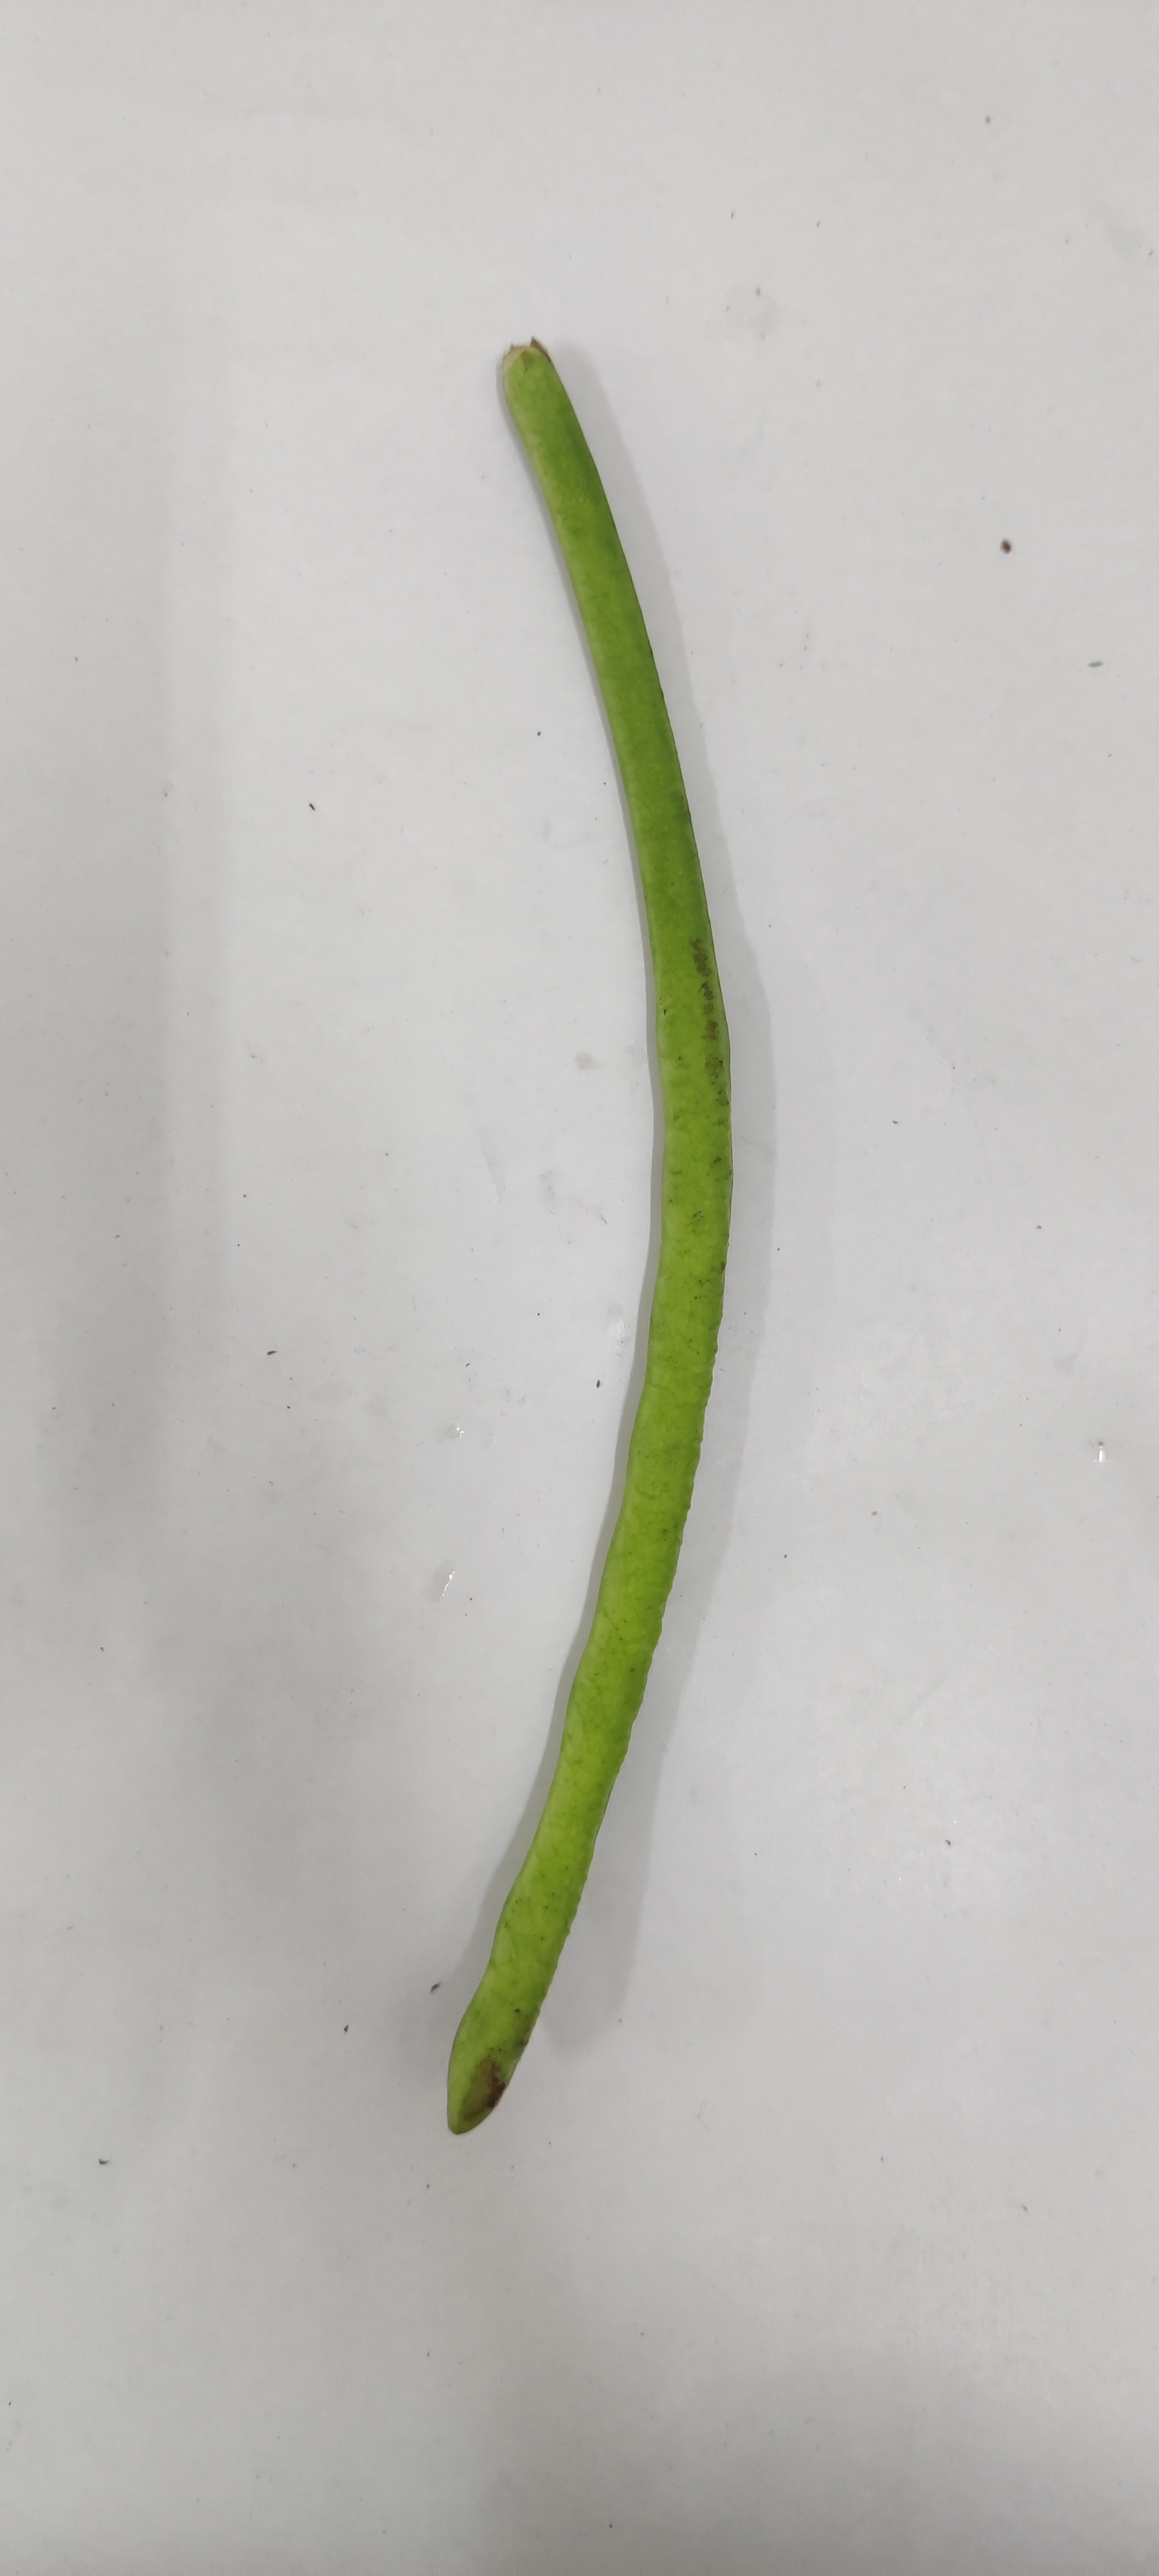
Crop: Cowpea
Condition: Fresh